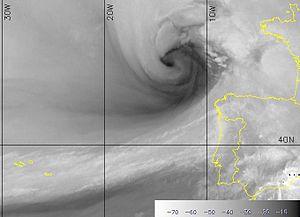
La tempête Klaus est une cyclogénèse à caractère exceptionnel qui a principalement touché le sud-ouest de la France, la principauté d'Andorre, le nord de l'Espagne et une partie de l'Italie entre le 23 et le 25 janvier 2009. Elle est considérée comme étant la plus destructrice en France depuis les tempêtes de 1999.